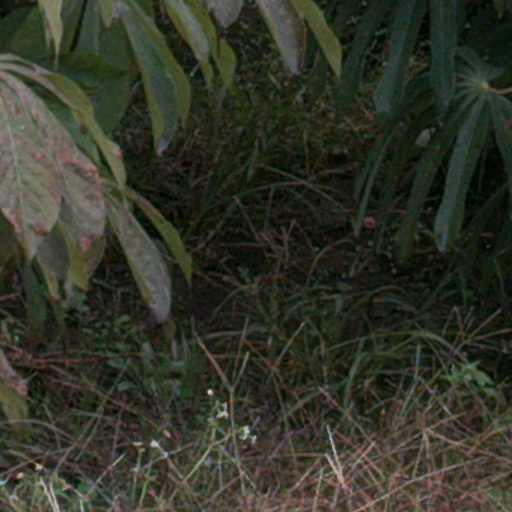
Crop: cassava